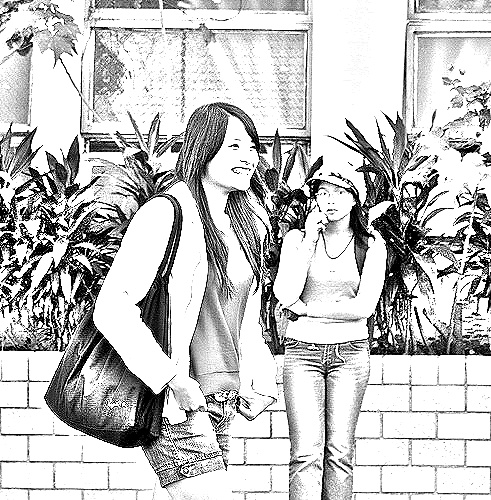
Portrait style: Sketch Portrait